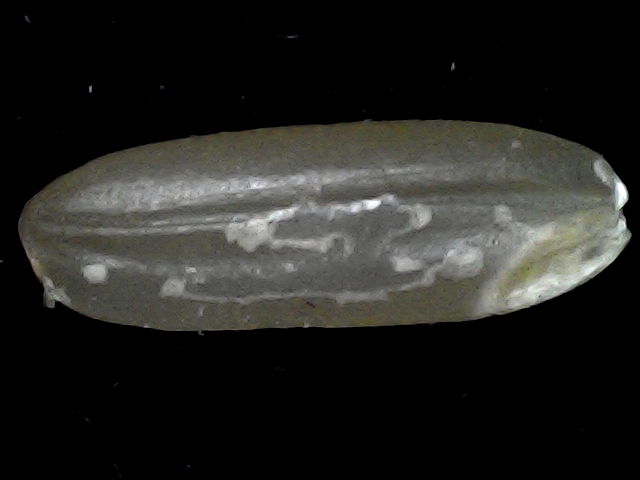
Rice variety: BR23